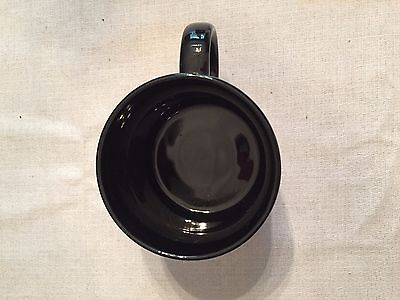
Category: mug